Lazarevskoe Cemetery

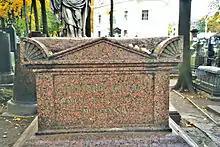
The grave of Leonhard Euler, transferred from its original location in the Smolensky Lutheran Cemetery in 1956

The church was closed with the rest of the cemetery in 1923, and for a time served as a warehouse for storing monuments and gravestones brought from other cemeteries that were being demolished. With the establishment of the necropolis museum in 1932, the church interior was heavily remodelled. The iconostasis was dismantled and the walls and ceiling were painted over. Most of the icons were removed, though many of the historical monuments were retained. With the demolition of the Lavra's Dukhovskaya Church in 1937, a number of monuments were transferred to the museum, and over the next few years the remains of several famous historical figures were transferred and interred in the Church of St Lazarus, including; Prince Ioane of Georgia, Viktor Kochubey and Ekaterina Ilyinichna Kutuzova, the wife of Mikhail Kutuzov. Other monuments were brought from the Feodorovskaya Lavra Church, the Smolensky Armenian Church and the Catholic Church in Tsarskoye Selo. The remains of Count , the father-in-law of Decembrist Prince Sergei Petrovich Trubetskoy were reburied in the church, but his monument was never installed.